Massignac

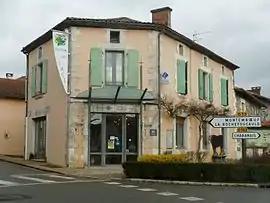
Tourist office

Massignac is a commune in the Charente department in southwestern France.